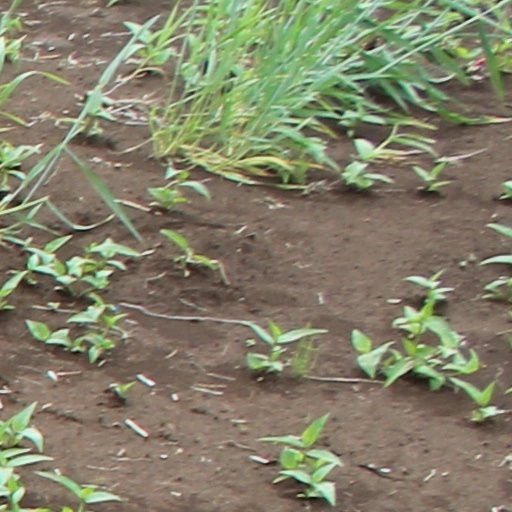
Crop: wheat